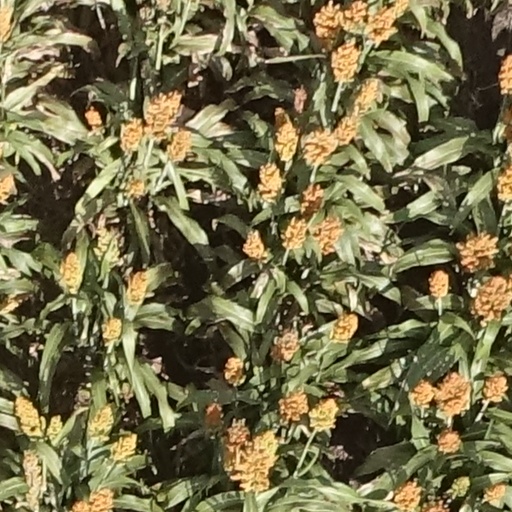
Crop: sorghum